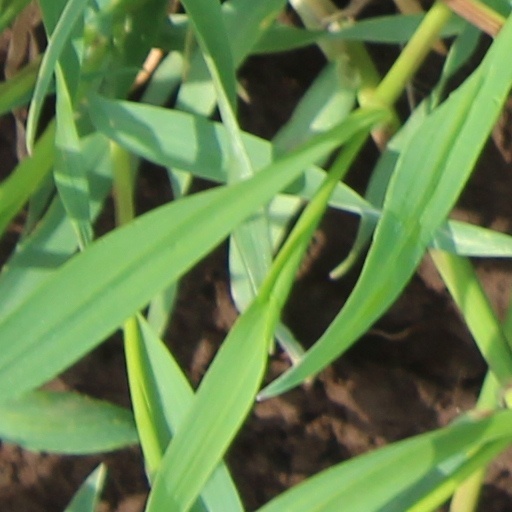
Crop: wheat